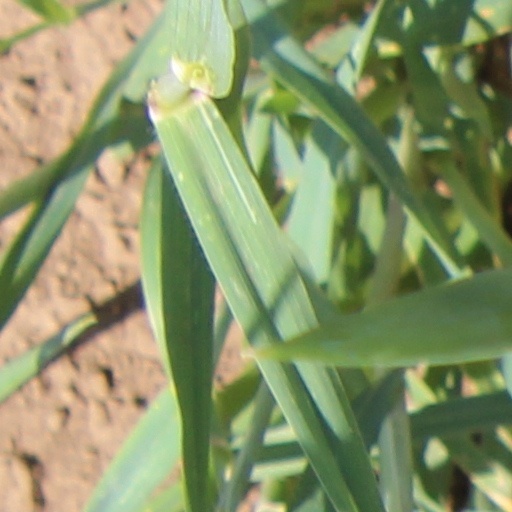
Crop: wheat